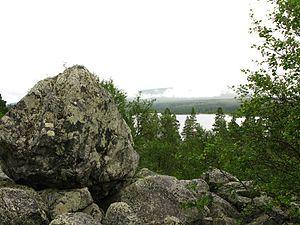
Le parc national de Töfsingdalen est un parc national de Suède. Créé en 1930, il est très difficile d'accès et est probablement le parc national le moins visité de Suède. Il se situe effectivement très près de la frontière norvégienne.